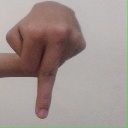
अक्षर: प